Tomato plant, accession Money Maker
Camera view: bottom (45 deg); turntable rotation: 240 degrees
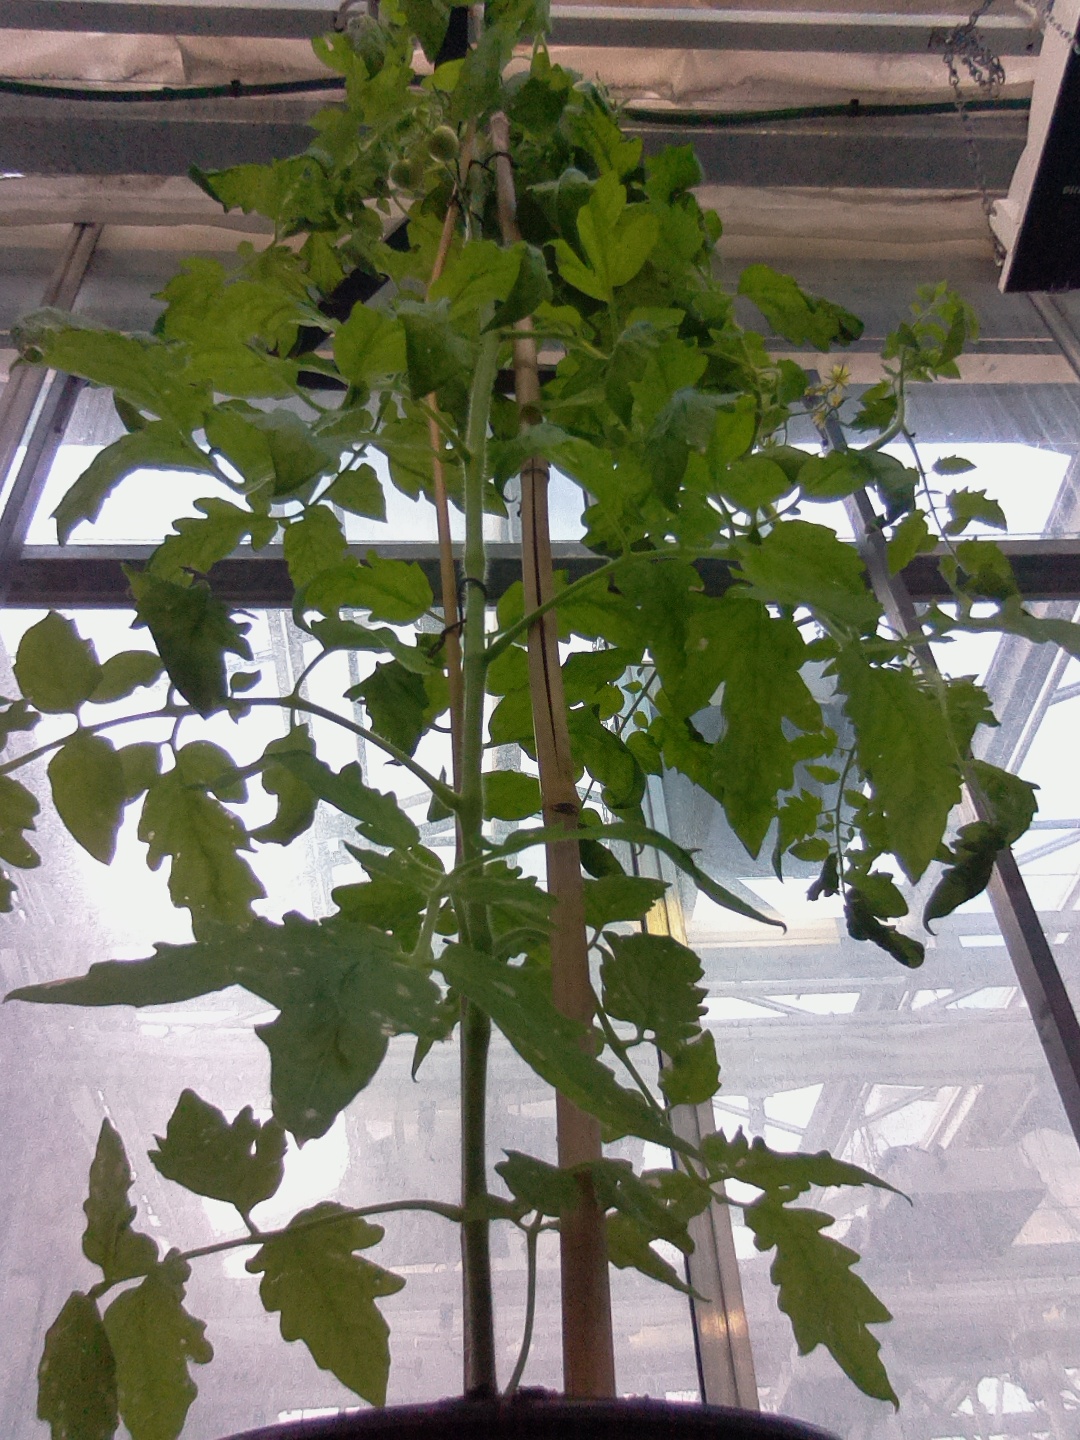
BBCH growth stage 71: 10%-20% of final fruit size